Darozziafe minarets

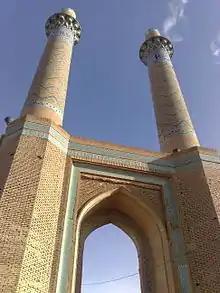

Darozziafe minarets are two historical minarets in Isfahan, Iran. The minarets are located in the old Jouybareh district on the Ebn-e-Sina street. These 14th century minarets are built on the both sides of a portal. There is an inscription with white script on the ultramarine background under the above muqarnas. Only three Arabic words و من دخله have been remained, which mean "someone, who enters".